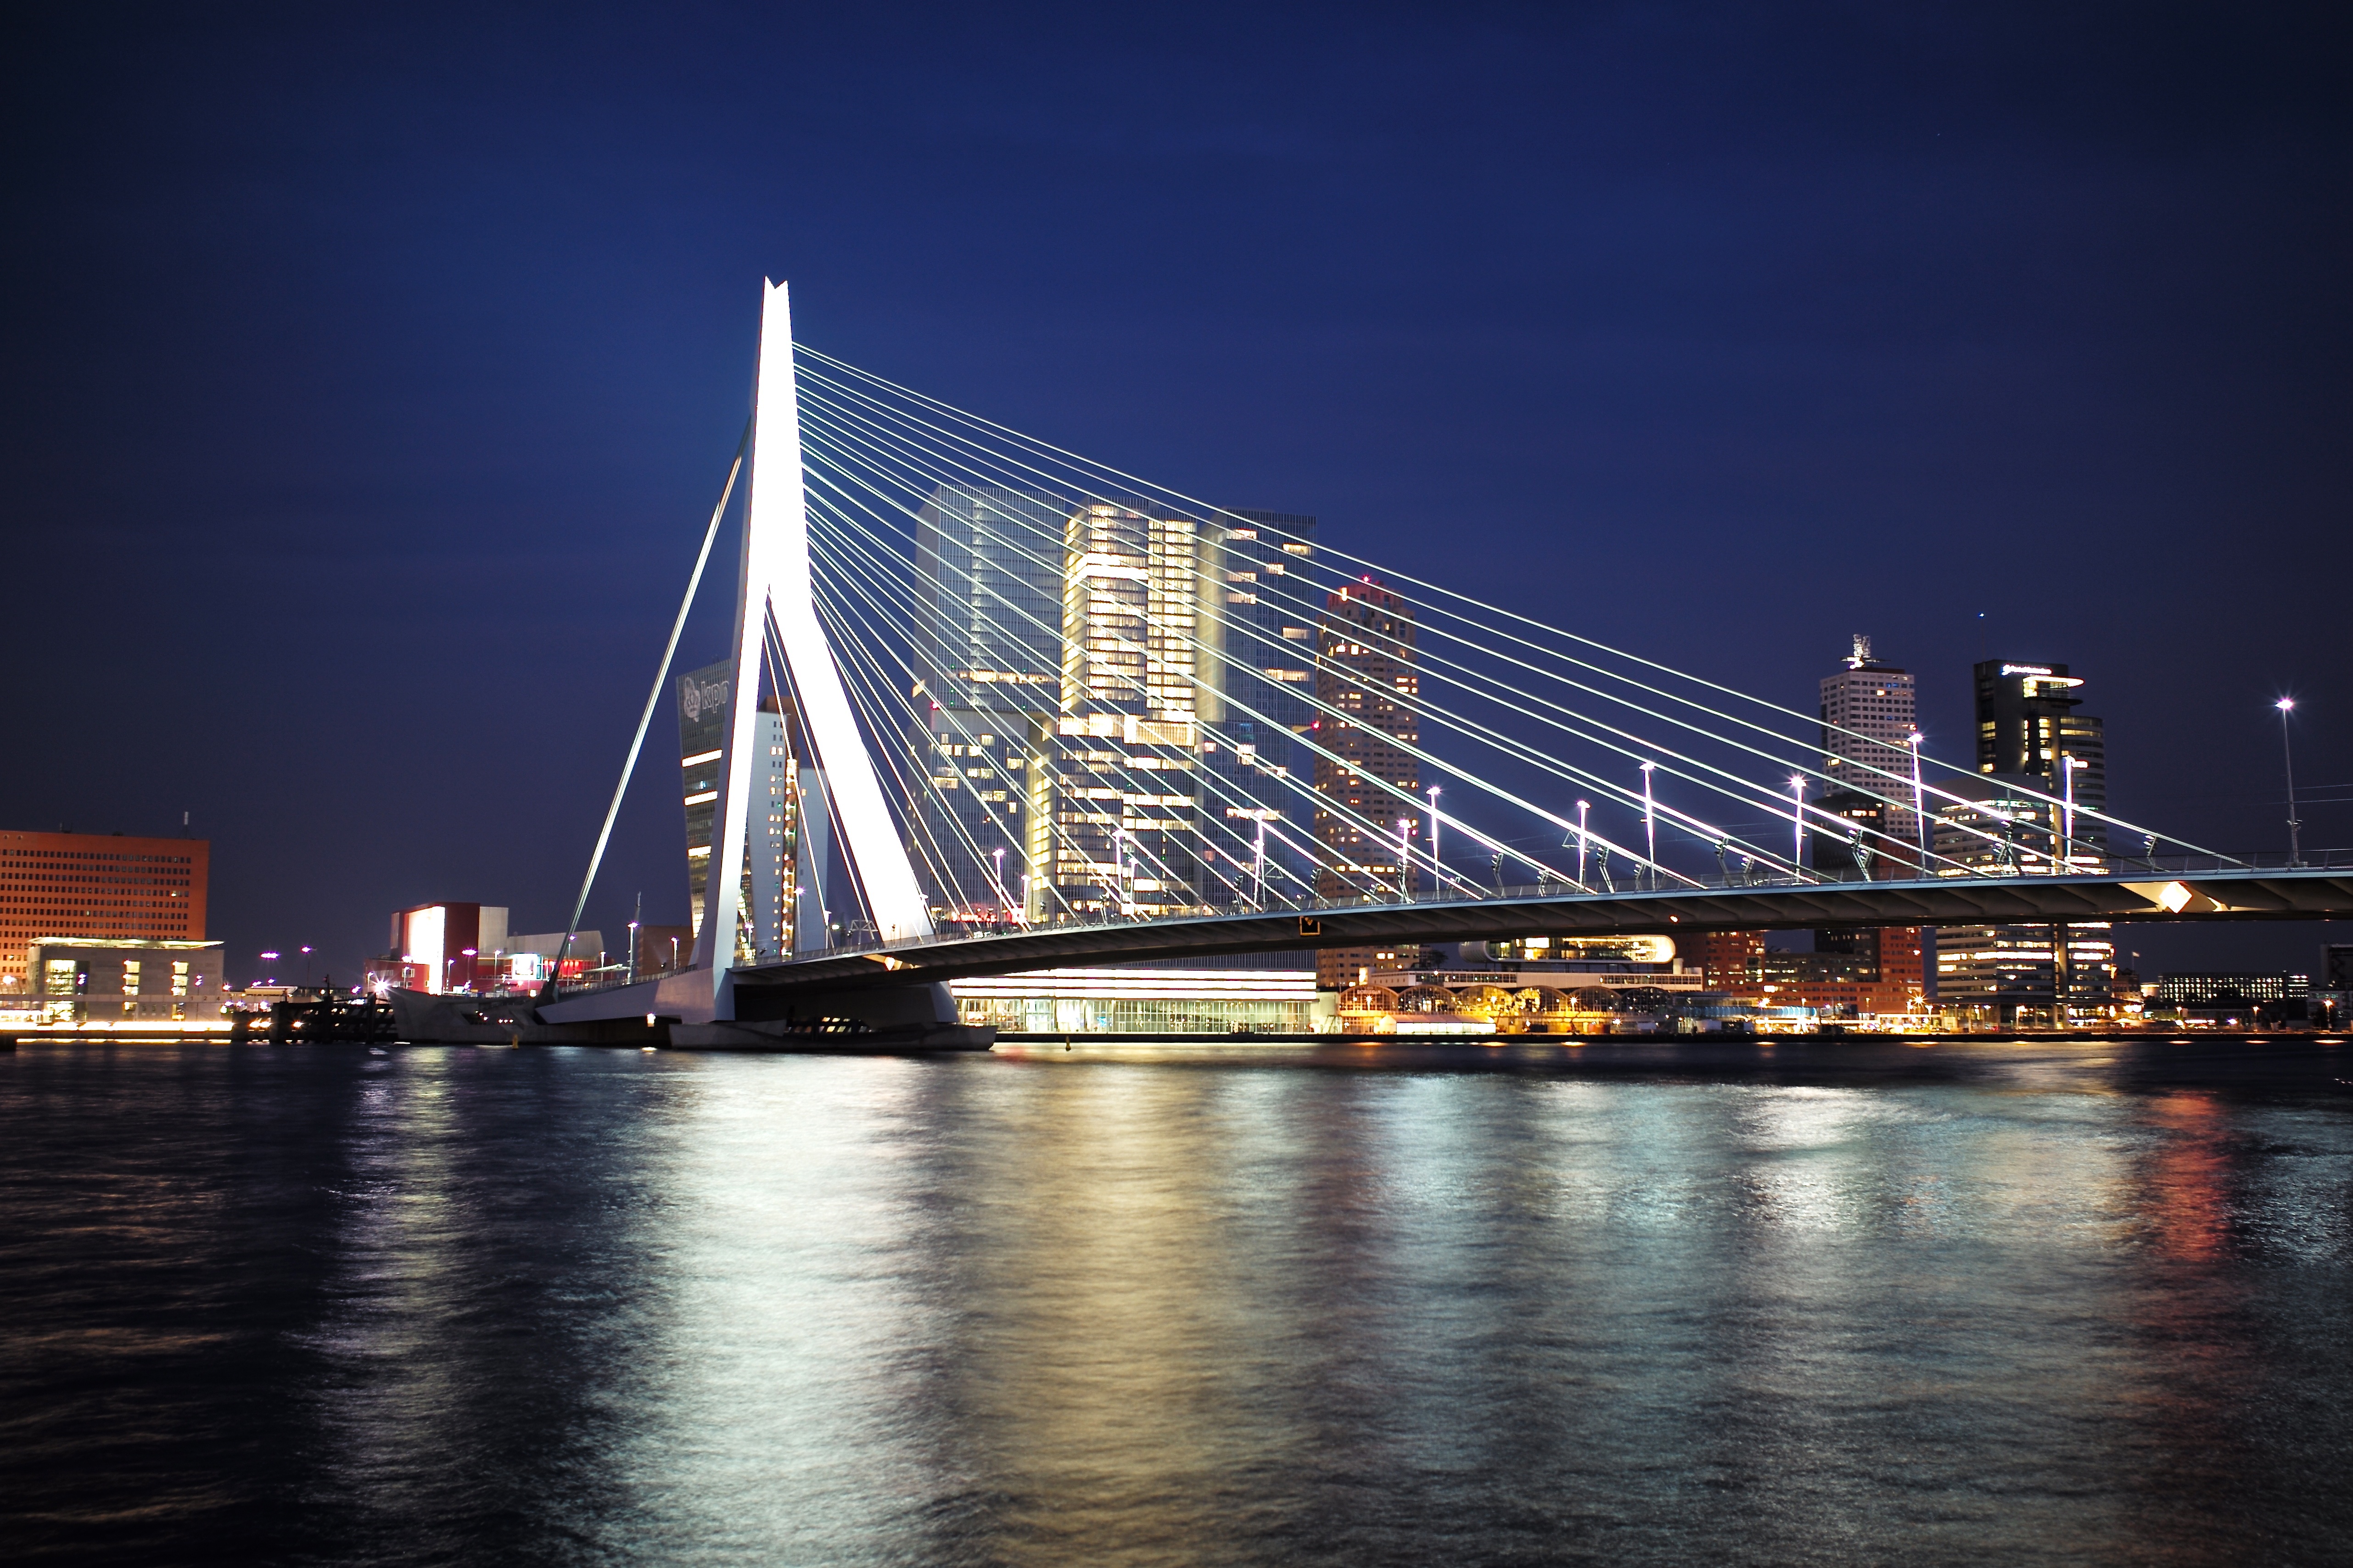
dock, architecture, structure, sky, bridge, skyline, night, city, skyscraper, river, monument, cityscape, summer, travel, dusk, clear, europe, evening, architect, reflection, shine, landmark, swan, sculpture, art, holland, lights, netherlands, rotterdam, erasmus, brug, m, citylights, tripod, dutch, sparkling, longexposure, 28, f2, nightshot, leica, 240, most, summicron, shining, erasmusbrug, nieuwemaas, cablestayed, vanberkel, cable stayed bridge, nonbuilding structure